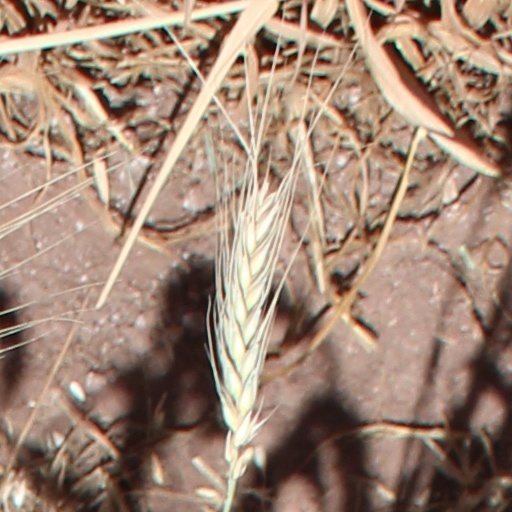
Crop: wheat